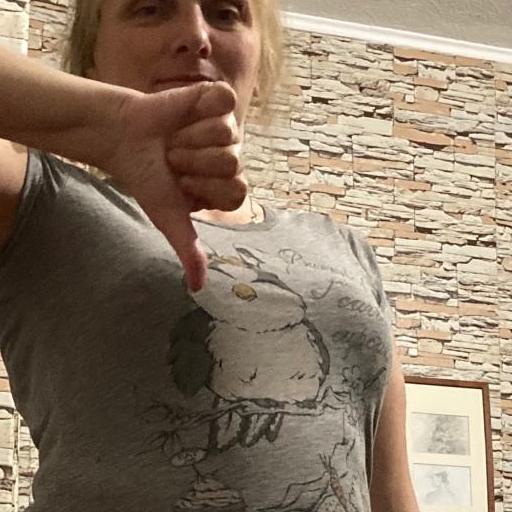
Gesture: dislike